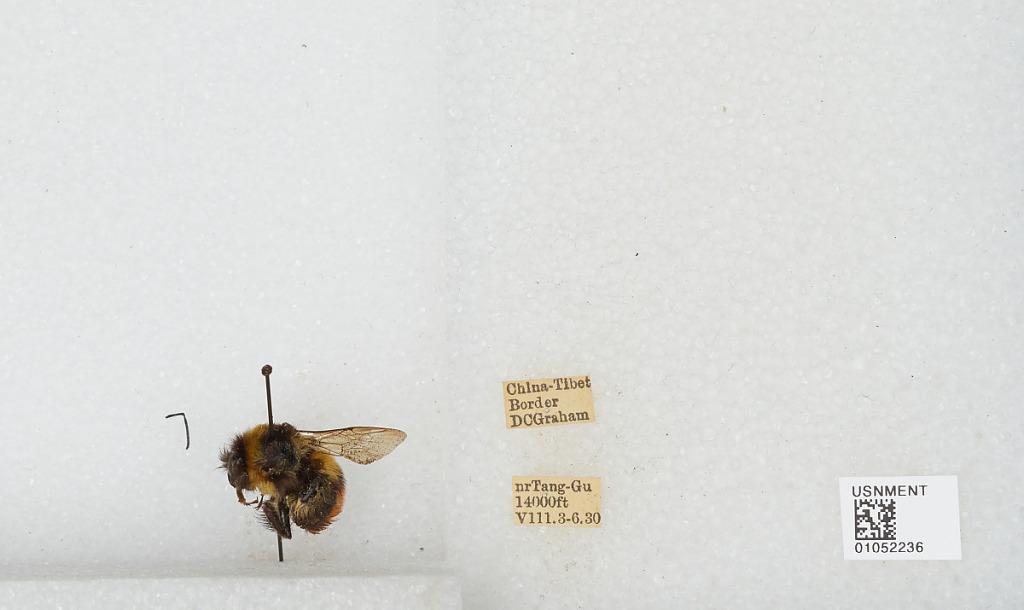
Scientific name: Bombus sp.
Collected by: D. Graham
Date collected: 1930-8-3
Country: China
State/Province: Sichuan
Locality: near Tang-Gu